Cannabis cultivation

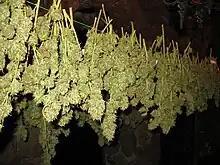
Drying cannabis buds

A typical indicator that a plant is ready to be harvested for smoking, is when 50% to 70% of trichomes have turned cloudy and 70% of the pistils have turned a reddish brown/amber.